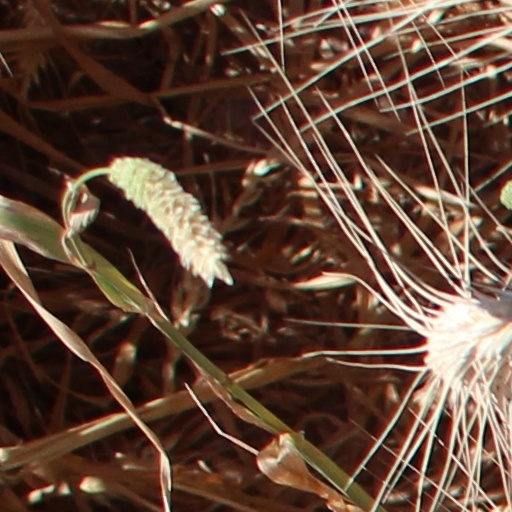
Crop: wheat